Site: brandenburg
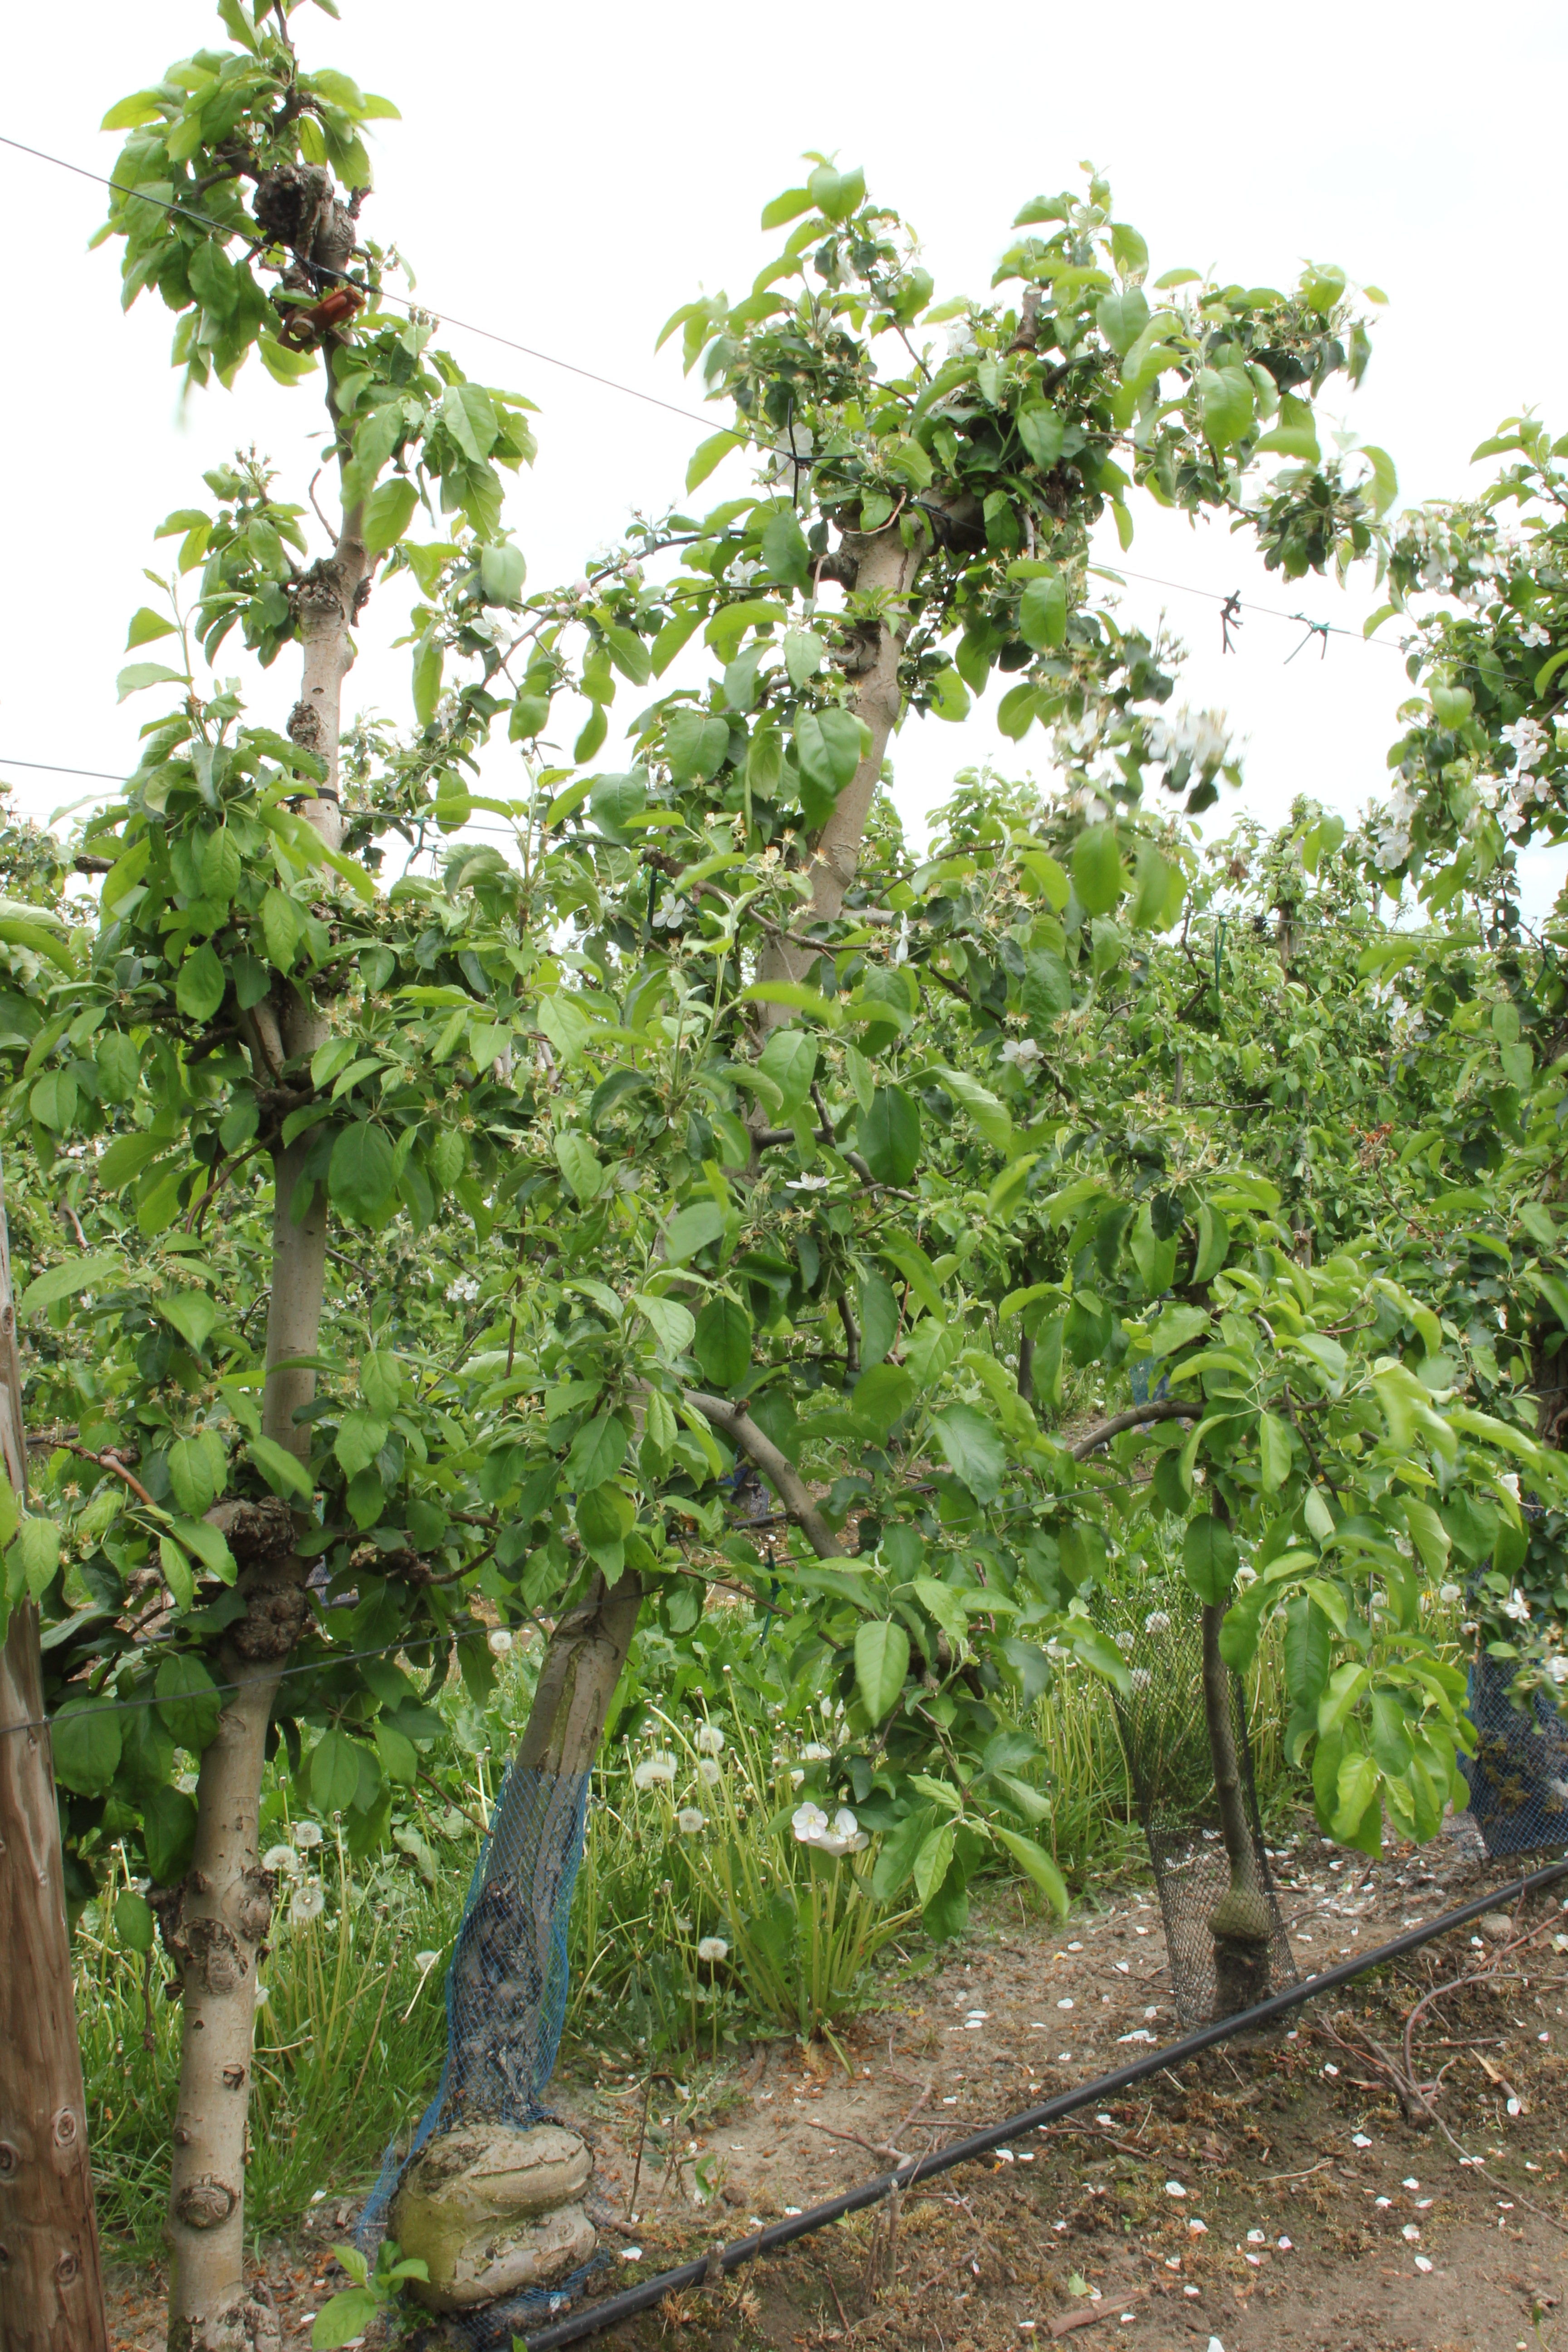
Growth stage (BBCH 67): Flowering